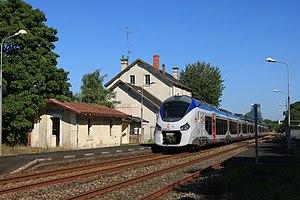
La gare de Taillebourg est une gare ferroviaire française de la ligne de Nantes-Orléans à Saintes, située sur le territoire de la commune de Taillebourg dans le département de la Charente-Maritime, en région Nouvelle-Aquitaine.